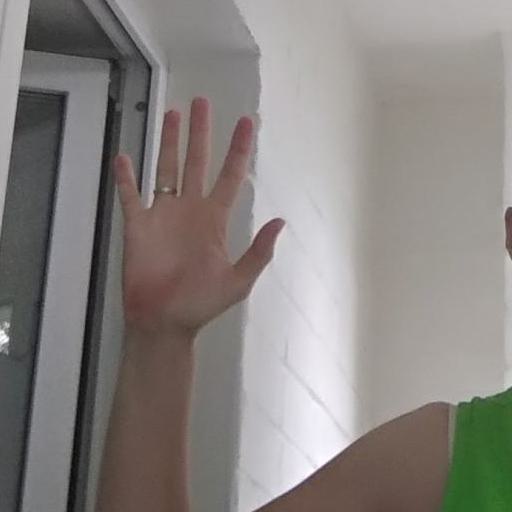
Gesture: palm